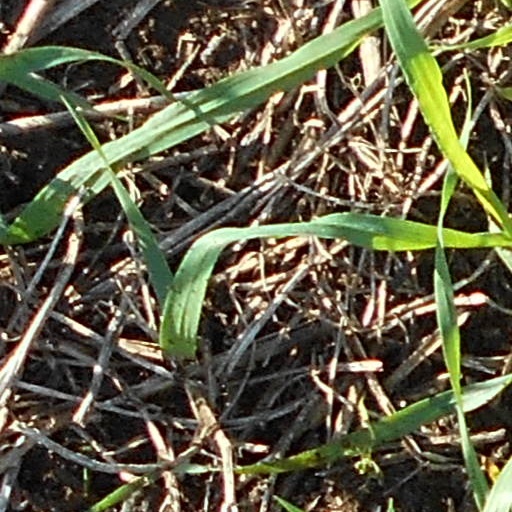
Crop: wheat